Fontenay-près-Vézelay

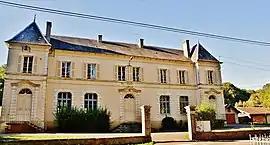
The town hall in Fontenay-près-Vézelay

Fontenay-près-Vézelay (literally "Fontenay near Vézelay") is a commune in the Yonne department in Bourgogne-Franche-Comté in north-central France.